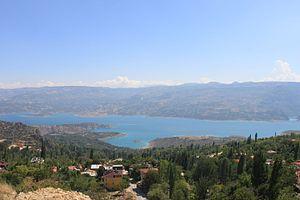
Le barrage d'Ermenek est un barrage destiné à la production d'électricité dans la province de Karaman en Turquie à proximité d'Ermenek et du village de Görmeli. Sa mise en eau a débuté en août 2009.